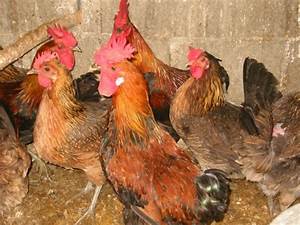
Label: chicken